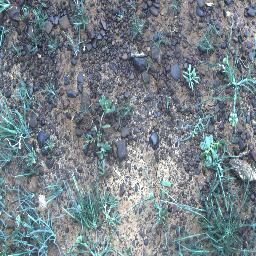
Label: negative